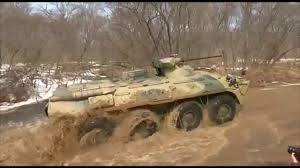
Label: BTR